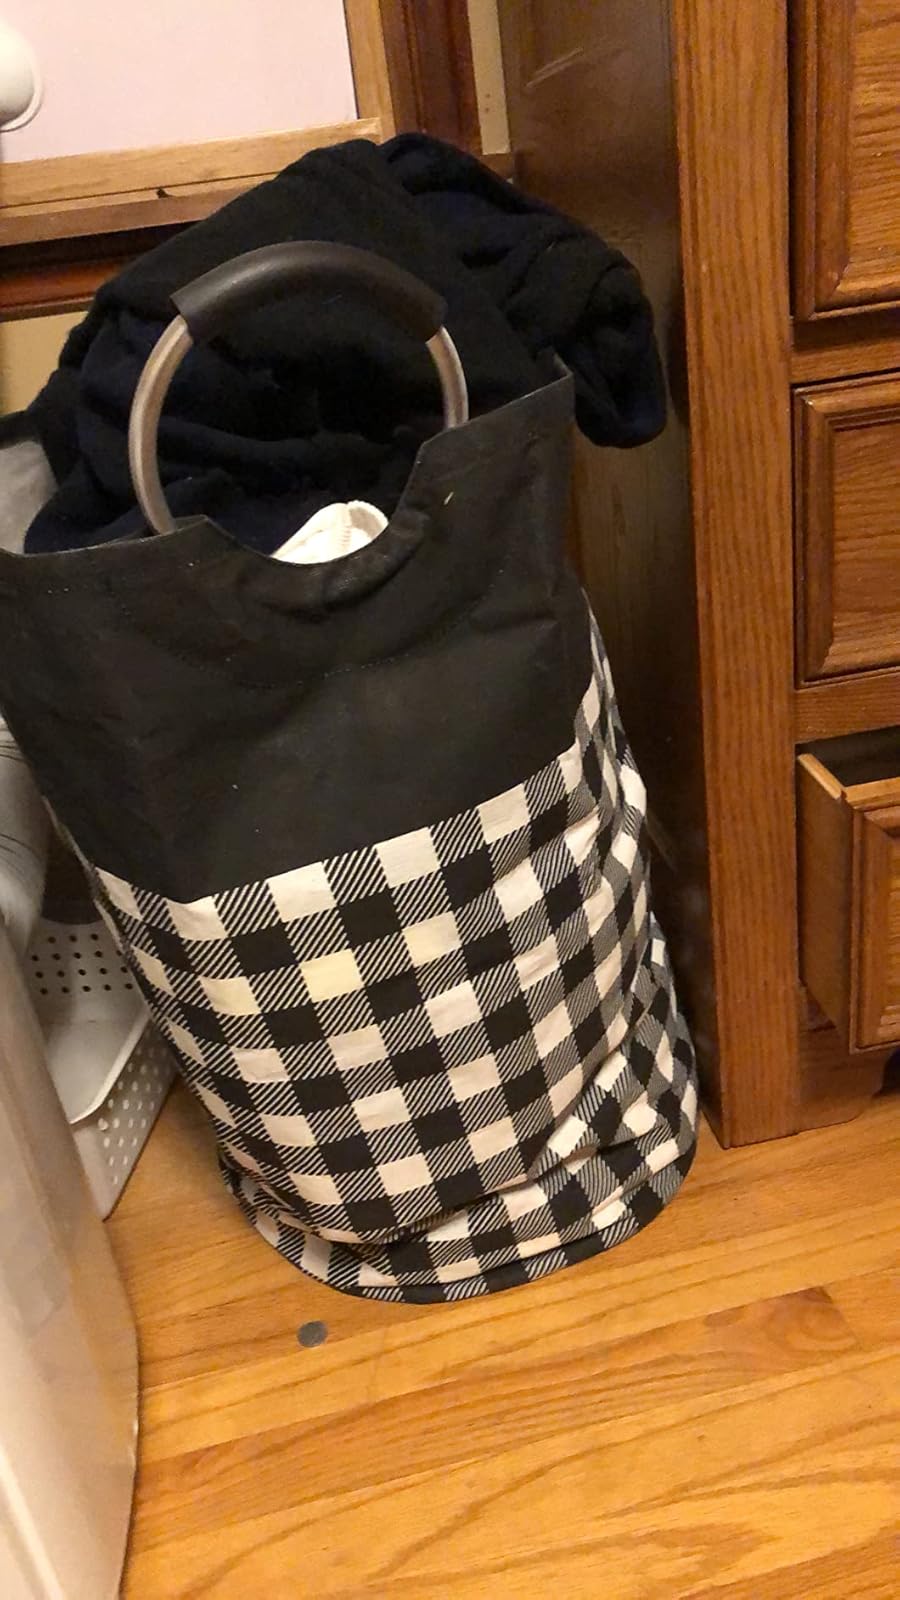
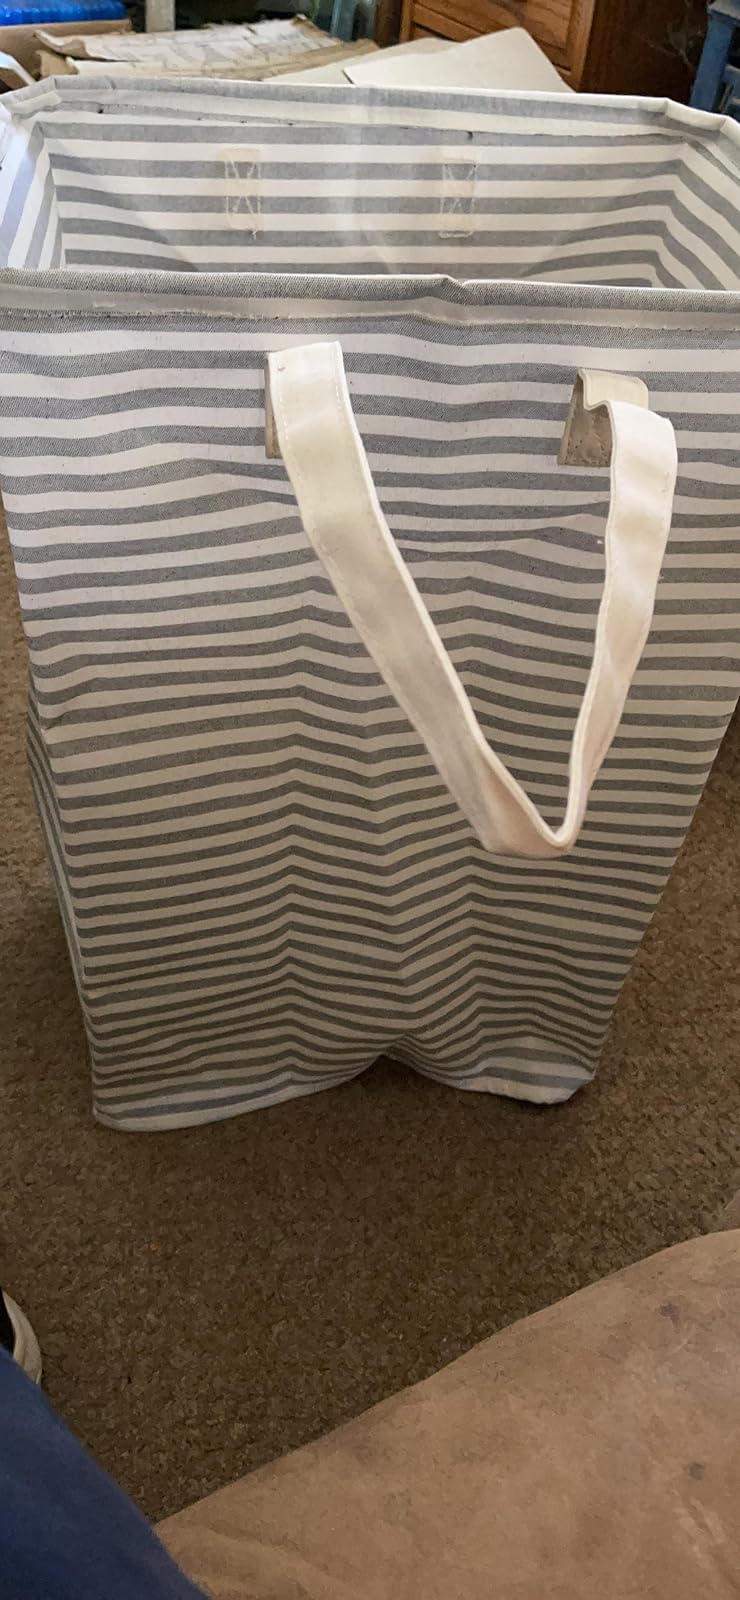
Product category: items_hamper
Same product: no